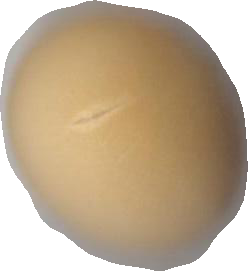
Variety: Grobogan